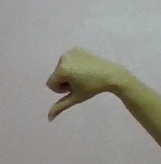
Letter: waw